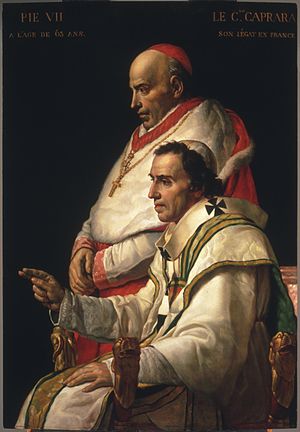
Pave Pius 7. / Pavevalget 1799-1800
Pave Pius 7. med kardinal Caprara, 1805. Maleri af Jacques-Louis David
Pave Pius 7, født som Giorgio Barnaba Luigi Chiaramonti, var den katolske kirkes pave fra 14. marts 1800 til sin død.